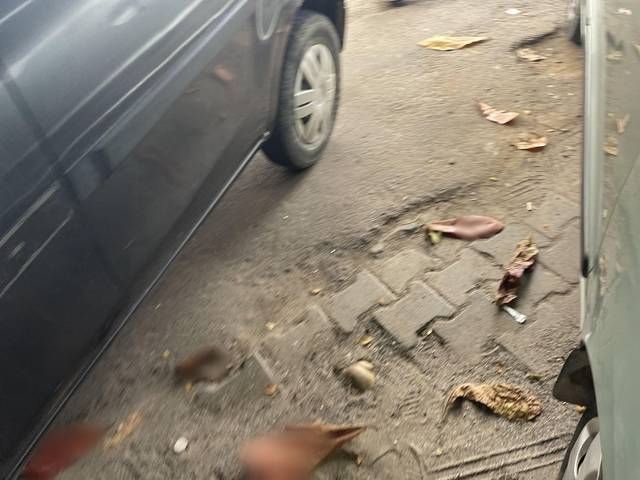
Region: India
Coordinates: 12.91, 77.59